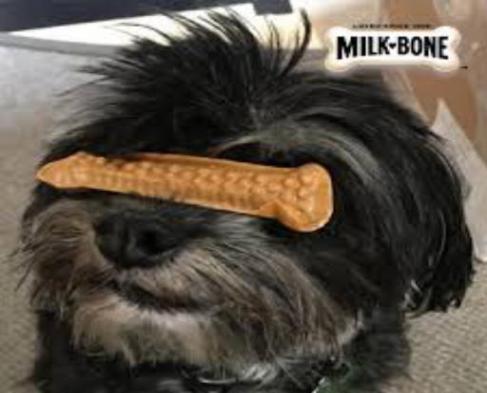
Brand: milk-bone
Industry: Food